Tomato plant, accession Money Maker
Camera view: tilt-top (135 deg); turntable rotation: 60 degrees
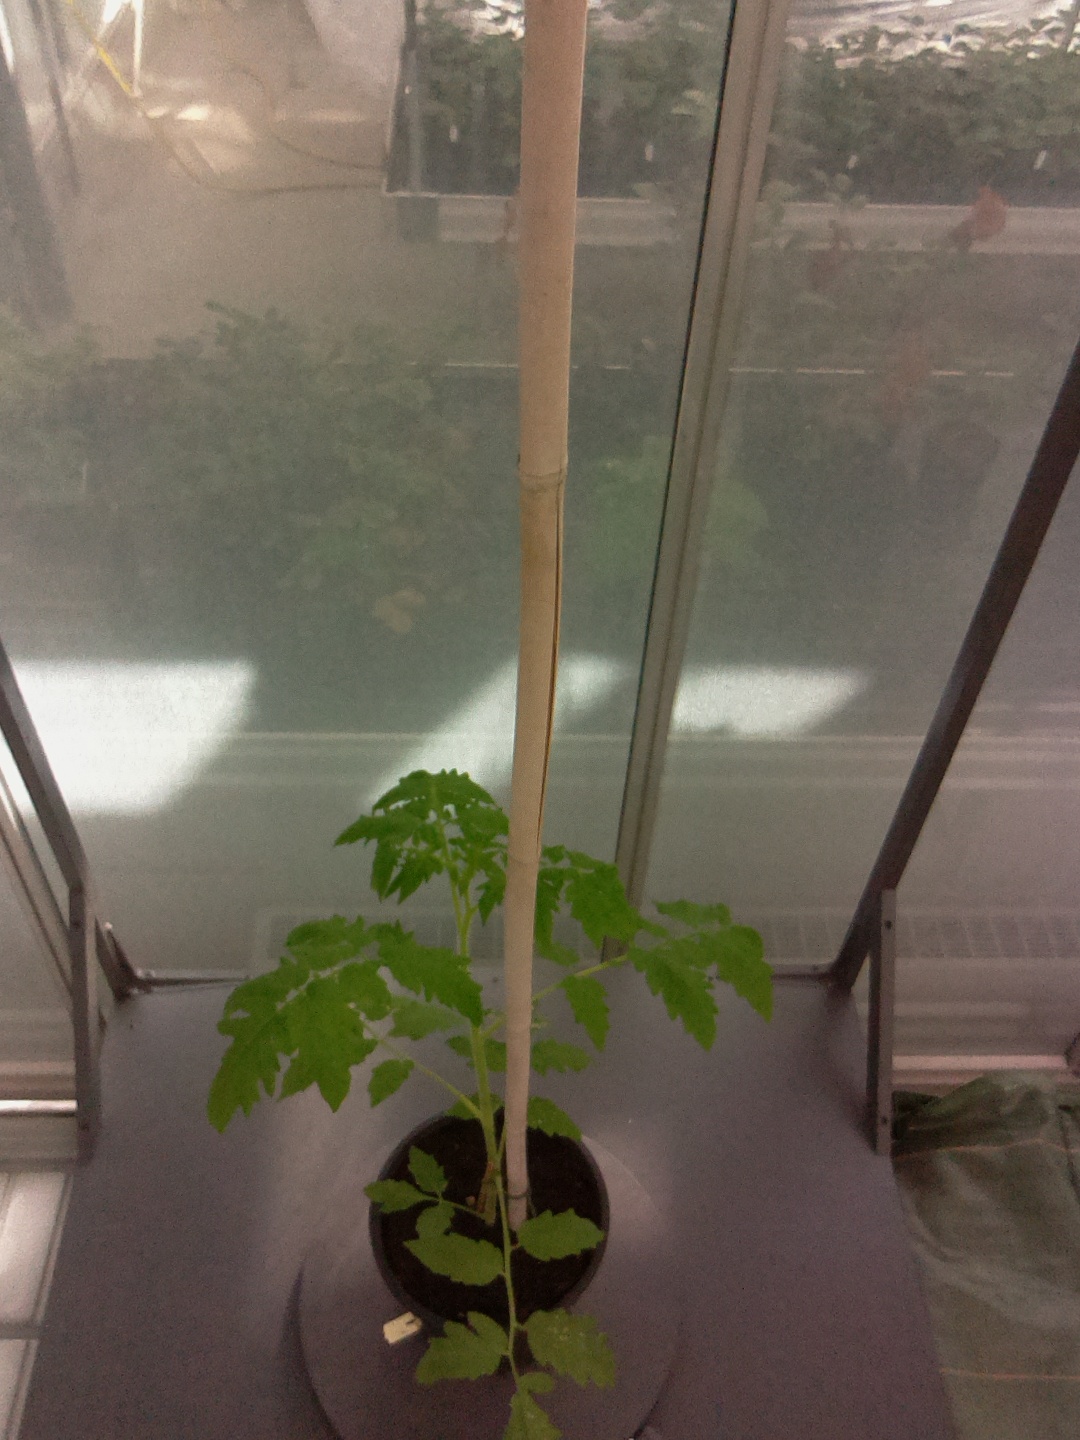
BBCH growth stage 14: 8 of true leaves visible